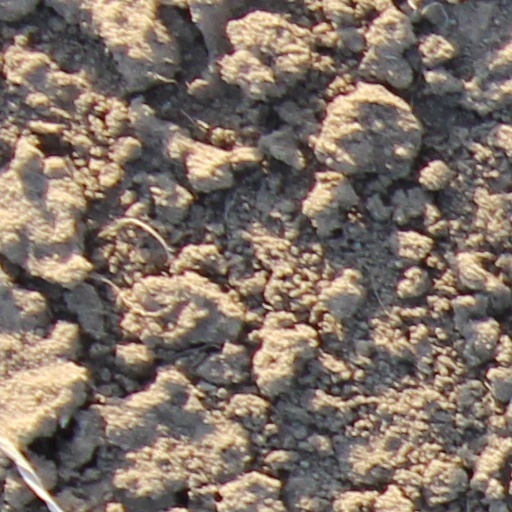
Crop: wheat